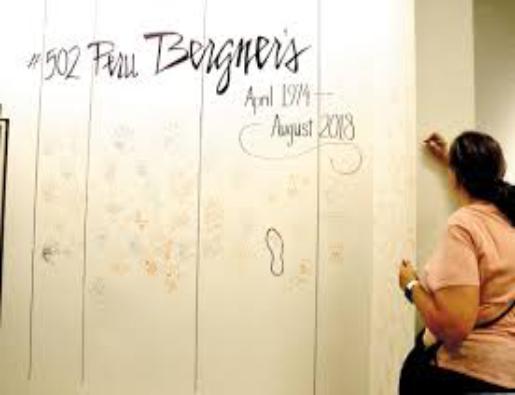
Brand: Bergner's
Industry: Others